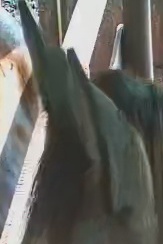
Face region: ears (position_of_ears)
Pain indicator: not_present